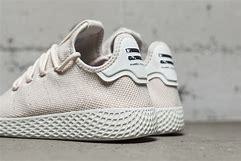
Brand: Adidas
Model: PW Tennis HU